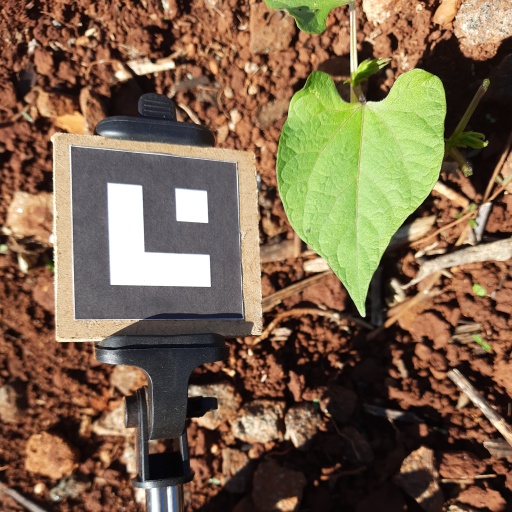
Observations: flat surface, no eating holes, under sunlight